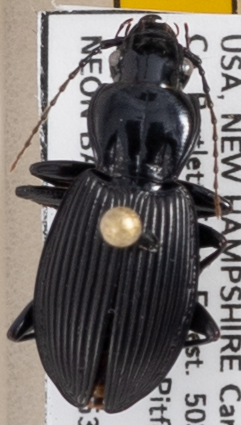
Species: Pterostichus lachrymosus
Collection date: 2023-05-31
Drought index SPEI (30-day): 0.456
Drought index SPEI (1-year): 0.114
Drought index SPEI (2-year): -0.03